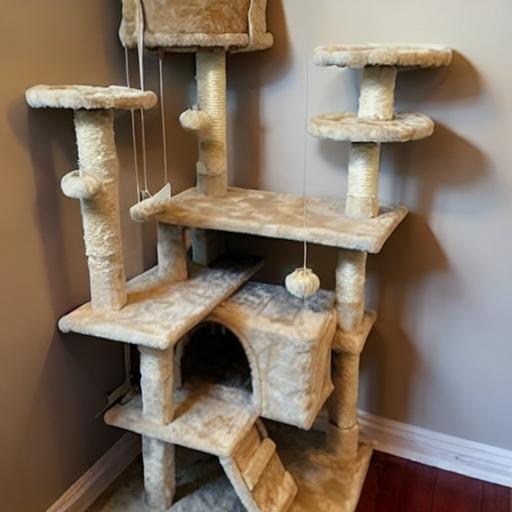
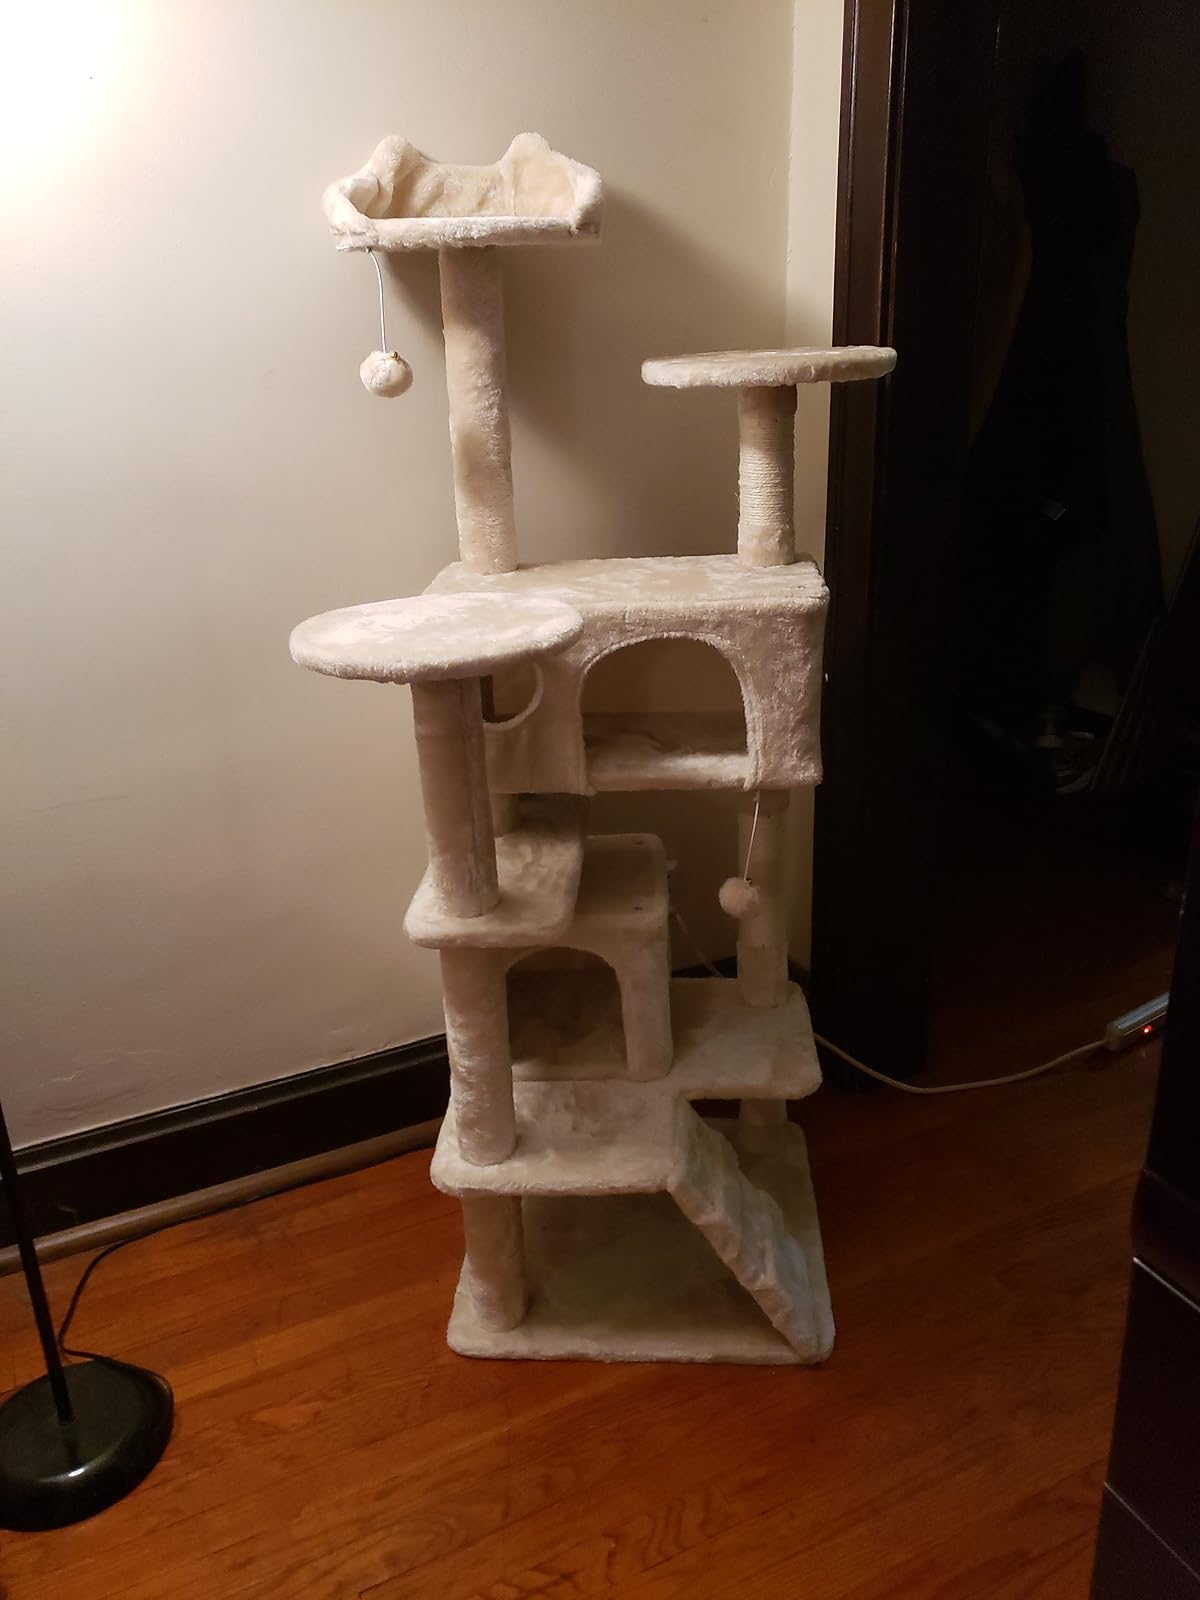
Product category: items_cat tree
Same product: no